Victoria crowned pigeon

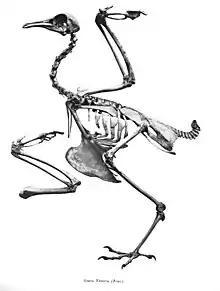
Skeleton

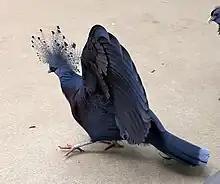
Male pigeon displaying his wings

Like other crowned pigeons, the Victoria crowned pigeon is a gregarious species. They usually travel in pairs or small parties as they search for food. They walk with an unhurried gait along the forest floor. Their food typically consists of fallen fruit. Birds of this species in captivity are particularly fond of eating figs. Seeds and invertebrates may occasionally supplement the diet. When disturbed, these birds fly straight up into the canopy or a large horizontal branch of a large forest tree. After being disturbed, they may remain on their perch for a considerable time engaging in contact calls and flicking their tails. In the wild, this species tends to be shier than the western crowned pigeon, but can still occasionally be quietly approached. The males regularly engage in aggressive displays to establish dominance. In these interactions, the pigeons puff up their chests and repeatedly raise their wings as if preparing to strike their opponent. They also make short dashes at each other and may actually hit one another, but rarely make contact and can be completely peaceful towards other males outside of the early mating season.